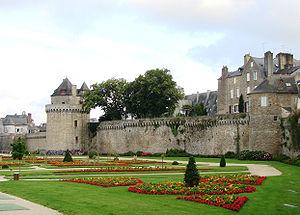
5000 av. J.-C.-3500 av. J.-C. : L'homme de « Teviec » habite la côte sud et vit de coquillages et de pêche.
Les remparts de Vannes sont les fortifications érigées entre les IIIᵉ et XVIIᵉ siècles pour protéger la ville de Vannes dans le département du Morbihan en France. Fondée par les Romains à la fin du Iᵉʳ siècle av. J.-C. sous le règne d’Auguste, la civitas Venetorum se voit contrainte de se protéger derrière un castrum à la fin du IIIᵉ siècle, alors même qu'une crise majeure secoue l’empire romain. Cette première enceinte demeure la seule protection de la cité pendant plus d’un millénaire. C’est à l’époque du duc Jean IV, à la fin du XIVᵉ siècle, que l’enceinte de la ville est réédifiée et étendue vers le sud pour protéger les nouveaux quartiers. Le duc veut faire de Vannes non seulement un lieu de résidence mais également une place forte sur laquelle il peut s’appuyer en cas de conflit. La superficie de la ville intra-muros est doublée et le duc adjoint à la nouvelle enceinte sa forteresse de l’Hermine.
La tour du Connétable, construite dans la première moitié du XVᵉ siècle, est un édifice intégré aux remparts de la commune française de Vannes dans le Morbihan. Malgré son aspect fortifié, résolument tourné vers la défense de la cité, et bien que la tour dispose de casemates d'artillerie dans la salle basse, la destination initiale de la tour du Connétable fut d'héberger le chef des armées du duc de Bretagne. Son nom provient donc de sa fonction dont le plus illustre représentant fut Arthur III de Bretagne dit « le Connétable de Richemont », connétable de France et duc de Bretagne. Située au nord du château de l'Hermine, aujourd'hui disparu, la tour semble avoir fait partie de sa défense.